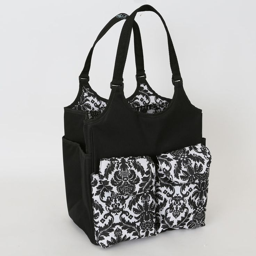
use this reversible hold everything black and white bag to organize you sewing supplies on - the - go .